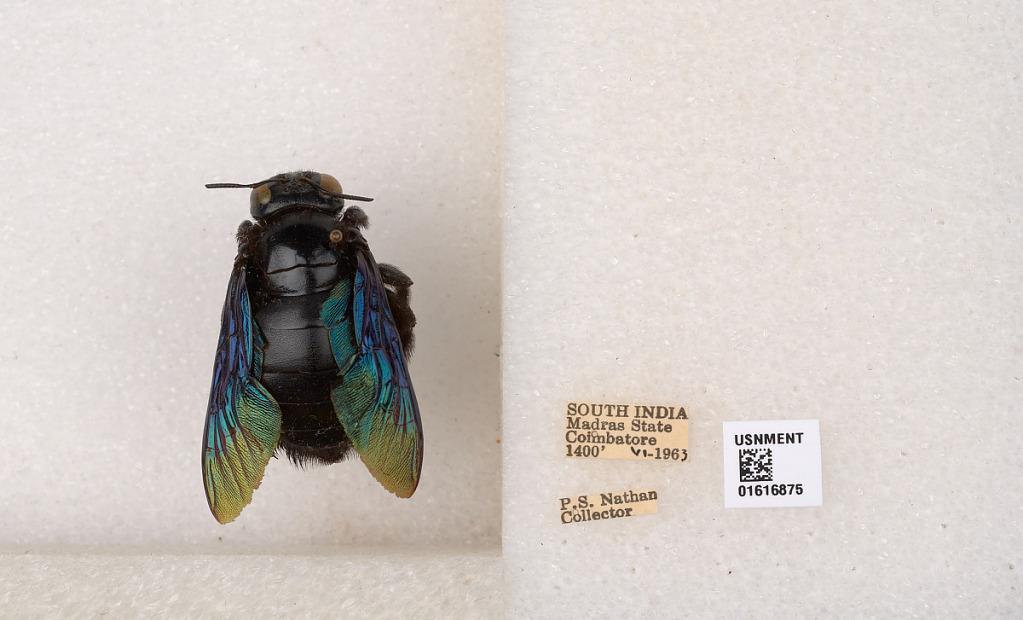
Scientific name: Xylocopa (Mesotrichia) tenuiscapa Westwood
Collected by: P. Nathan
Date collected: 1963-6-1
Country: India
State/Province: Tamil Nadu
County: Coimbatore
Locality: Coimbatore